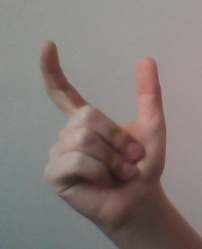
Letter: nun